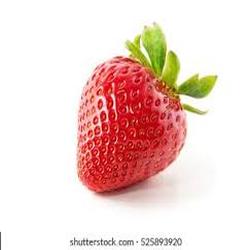
Label: Strawberry